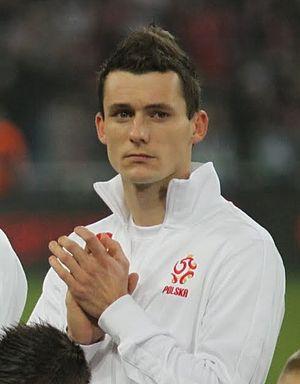
Krzysztof Mączyński, né le 23 mai 1987 à Cracovie, est un footballeur polonais. Il est milieu de terrain au Legia Varsovie.